Rio Grande do Sul

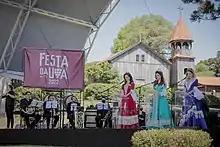
Grape Festival in Caxias do Sul

The state has 153,960 km of highways, under national, state or municipal jurisdiction. The main highways are: BR-101, BR-116, BR-153, BR-158, BR-163, BR-285, BR-287, BR-290, BR-293, BR-386, BR-392 and BR-471. After decades of meager investments by successive State Governments, Rio Grande do Sul currently has a deficient road network and one of the worst in the southern half of the country: in 2020, there were still 54 cities without asphalt access (São Paulo, Rio de Janeiro, Santa Catarina and Mato Grosso do Sul had 100% of cities with asphalt access at the same time, Paraná and Minas Gerais had almost 100%). The State also has few duplicated highways, roughly in the vicinity of the capital Porto Alegre, most of which belong to the Federal Government; despite the large number of state highways, the State Government did little in this field. The situation only began to change in 2019, when the State carried out an economic and financial reorganization plan, and launched a specific program aimed at recovering and evolving the state's road network. This year, 62 municipalities still did not have access to asphalt: the project was to arrive in 2023 with 22 cities without access. Highway concessions held by Rio Grande do Sul, such as BR-287 and BR-386, carried out at the same time, aim to double the granted portions of these highways by 2035. Currently, 211 km of the BR-116 between Guaíba and Pelotas are being duplicated, and in 2022 there were already 148 km duplicated.